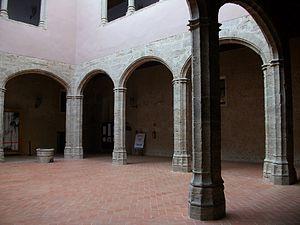
Le Château d'Alaquás, Château des Quatre Tours ou Palais des Aguilars, est l'une des demeures nobles érigées pendant la période de décadence féodale au XVIᵉ siècle. Il est situé à Alaquàs.